Phineas Flynn

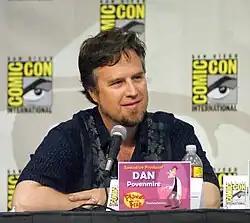
Dan Povenmire originally drew Phineas on a piece of butcher paper in South Pasadena, California.

Dan Povenmire and Jeff "Swampy" Marsh had conceived the idea of the "Phineas and Ferb" series while working as layout artists on "The Simpsons." After planning the basics of the show, the two began laying out characters. Povenmire, eating dinner with his family at a Wild Thyme restaurant in South Pasadena, California, drew a quick sketch of a "triangle kid." Povenmire named the triangle doodle "Phineas," saying he "look[ed] like [one]", and with reference to the character Phileas Fogg (often misreferenced as "Phineas Fogg") from "Around the World in 80 Days" (1873). Povenmire tore the paper out and called Marsh that night, telling him "Hey, I think we have our show."